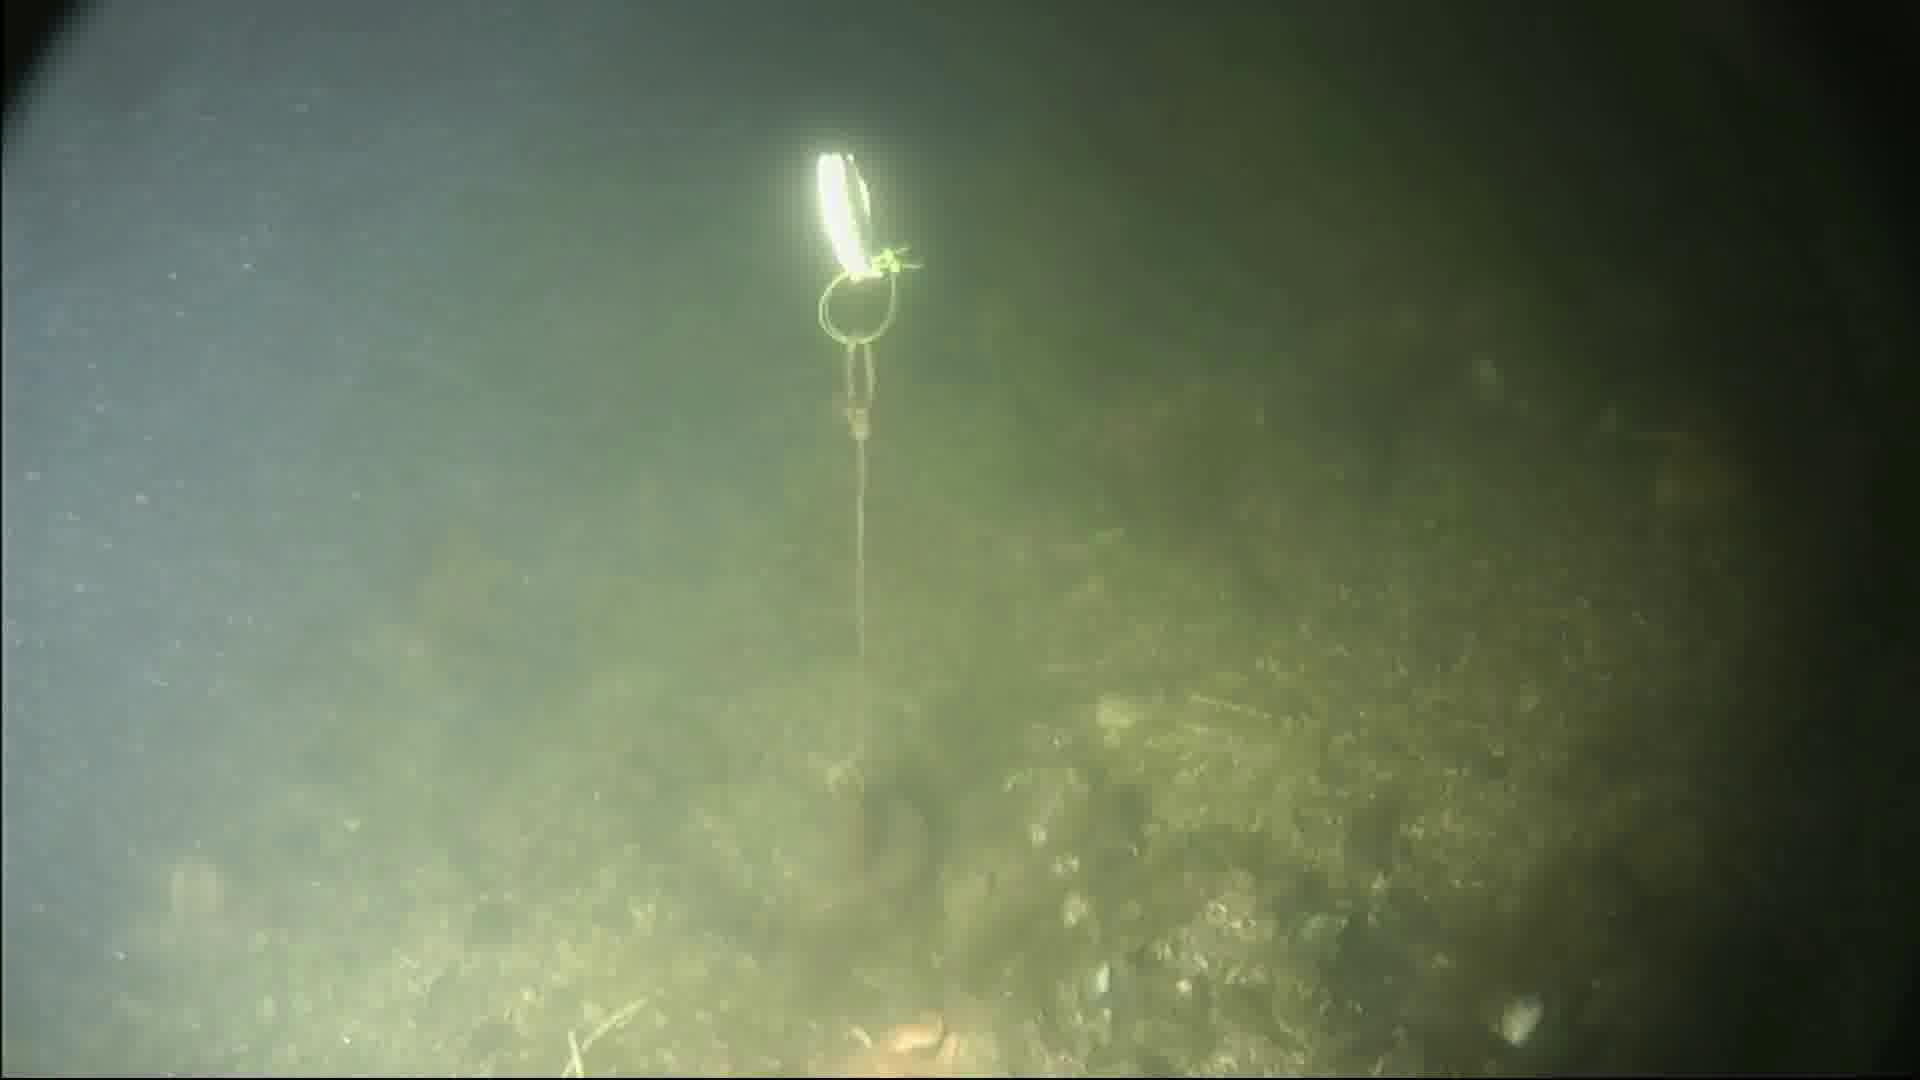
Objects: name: crab
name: starfish